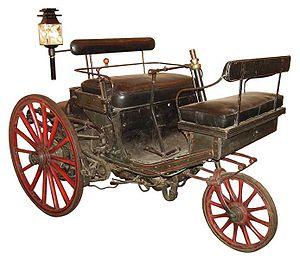
L'histoire de l'automobile rend compte de la naissance et de l'évolution de l'automobile, invention technologique majeure qui a considérablement modifié les sociétés de nombreux pays au cours du XXᵉ siècle. Elle prend naissance au XIXᵉ siècle durant la Révolution industrielle, lorsque la technique fait la part belle à la machine à vapeur comme source d'énergie, pour ensuite s'orienter massivement vers le pétrole et le moteur à explosion, avec comme concurrent longtemps délaissé le moteur électrique.